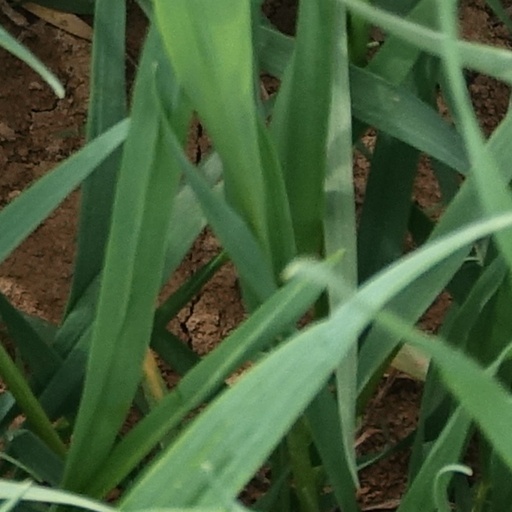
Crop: wheat